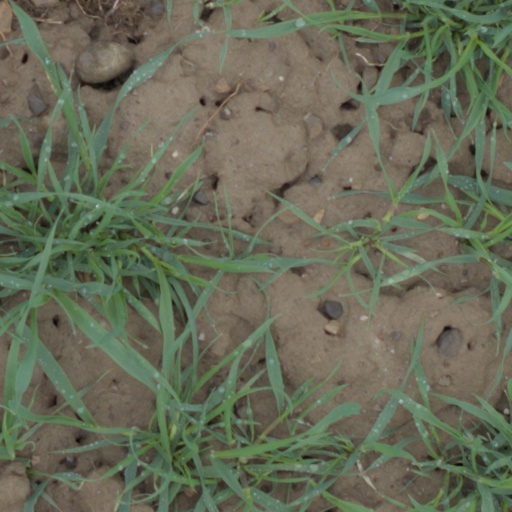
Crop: wheat